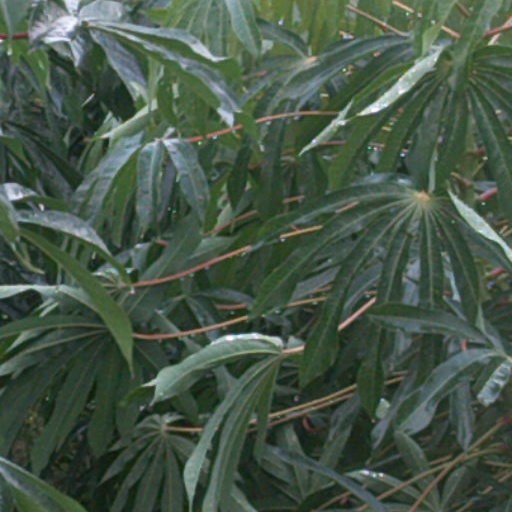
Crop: cassava